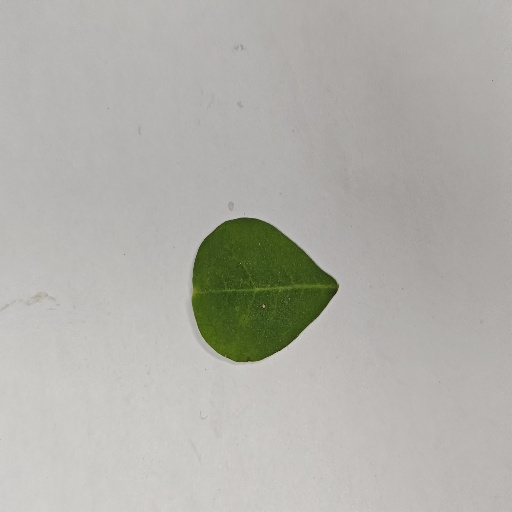
Species: Sojina
Leaf condition: Healthy Leaf